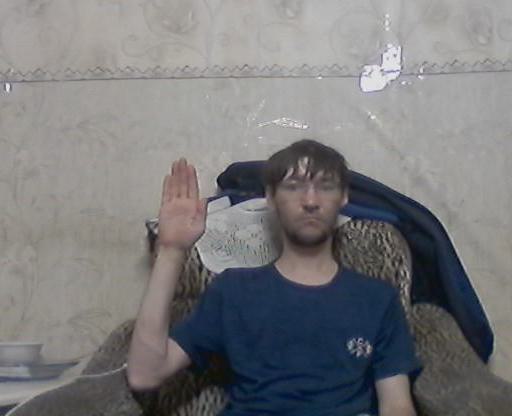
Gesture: stop